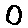
Label: 0